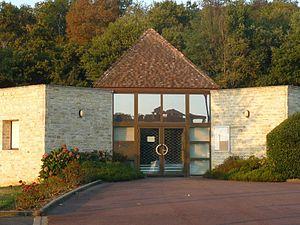
mairie de Rivières (16), France
Rivières est une commune du Sud-Ouest de la France située dans le département de la Charente.